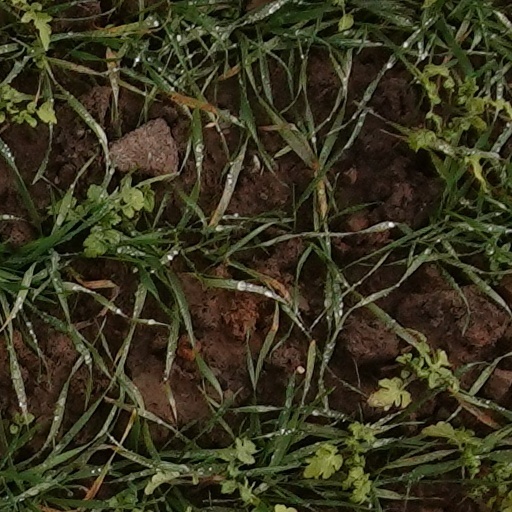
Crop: wheat